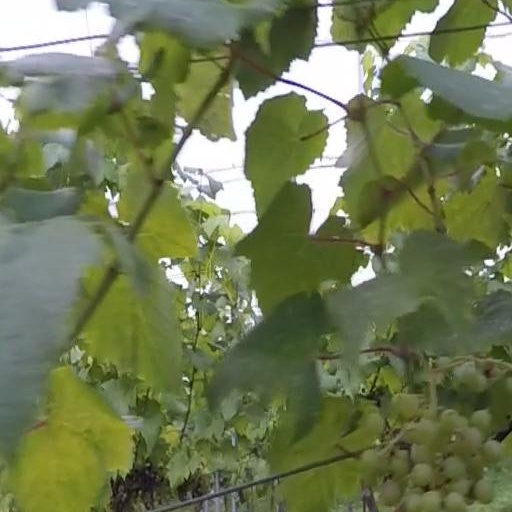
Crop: grape